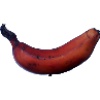
Label: Banana Red 1